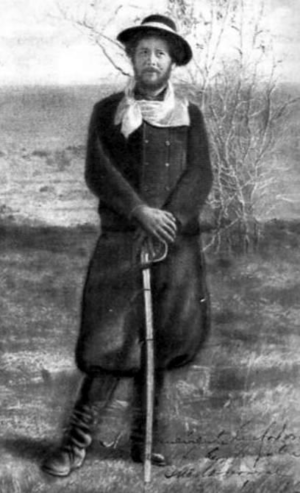
L'herrerisme est une tendance du Parti national uruguayen, qui se présente historiquement à Montevideo sur la liste électorale 71. Son nom provient de Luis Alberto de Herrera, qui eut un rôle important sur la scène politique pendant des décennies, s'opposant en particulier au battlisme du Parti colorado, tendance réformiste et libérale incarnée par Luis Batlle Berres. Après les élections de 1958, remportées pour la première fois au XXᵉ siècle par le Parti blanco, la tendance herreriste était majoritaire au Conseil national du gouvernement. Traditionaliste et autoritaire pendant la première moitié du XXᵉ siècle, l'herrerisme a opéré un tournant dans les années 1980-90, soutenant aujourd'hui davantage le néolibéralisme.